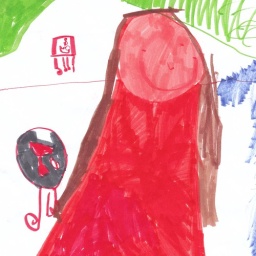
A girl in red dining